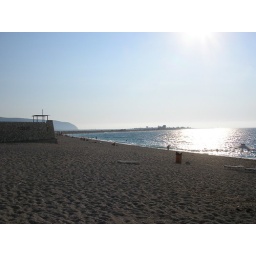
The old beach by the castle